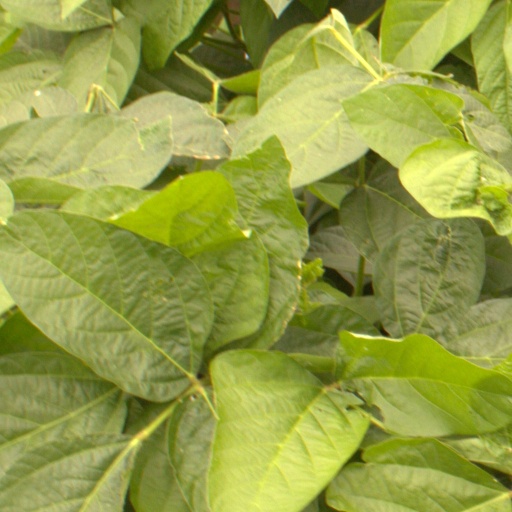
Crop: soybean